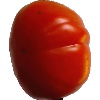
Label: Tomato 1